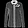
Label: Shirt